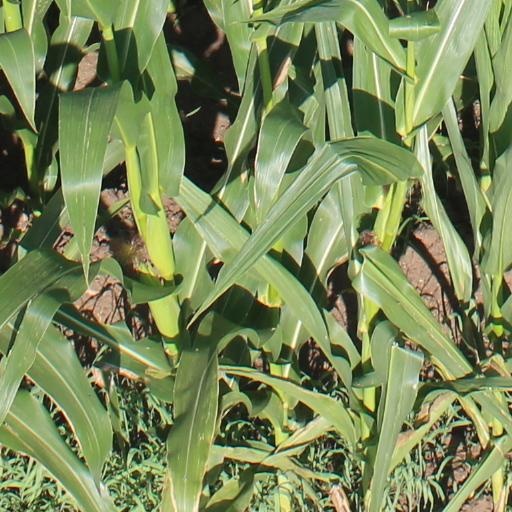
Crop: maize; corn